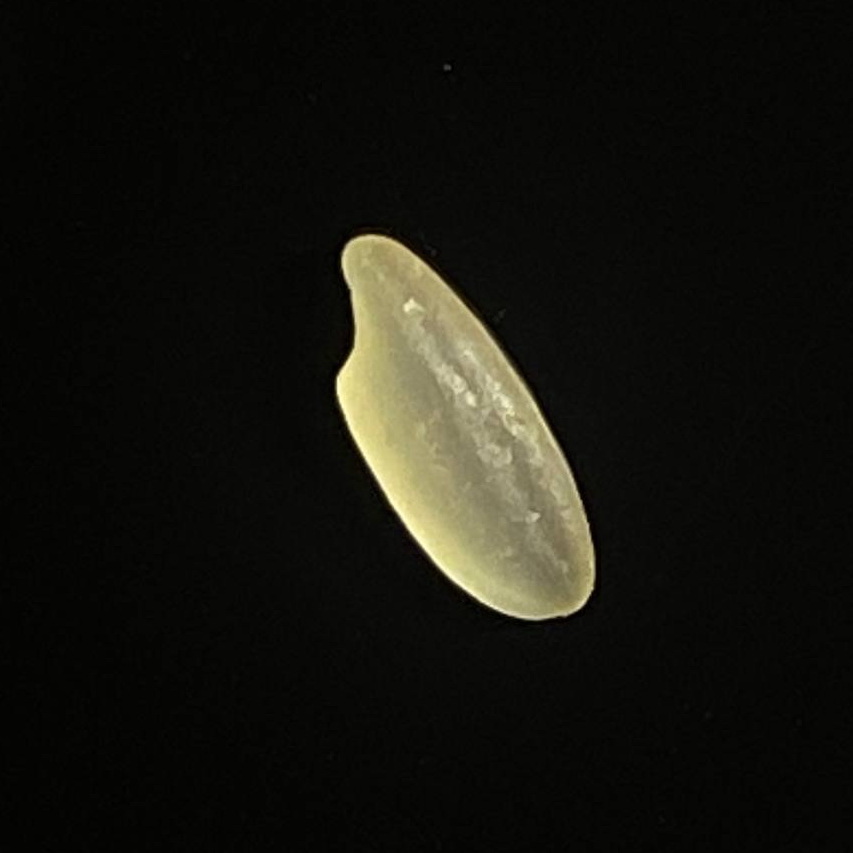
Rice variety: Shorna5